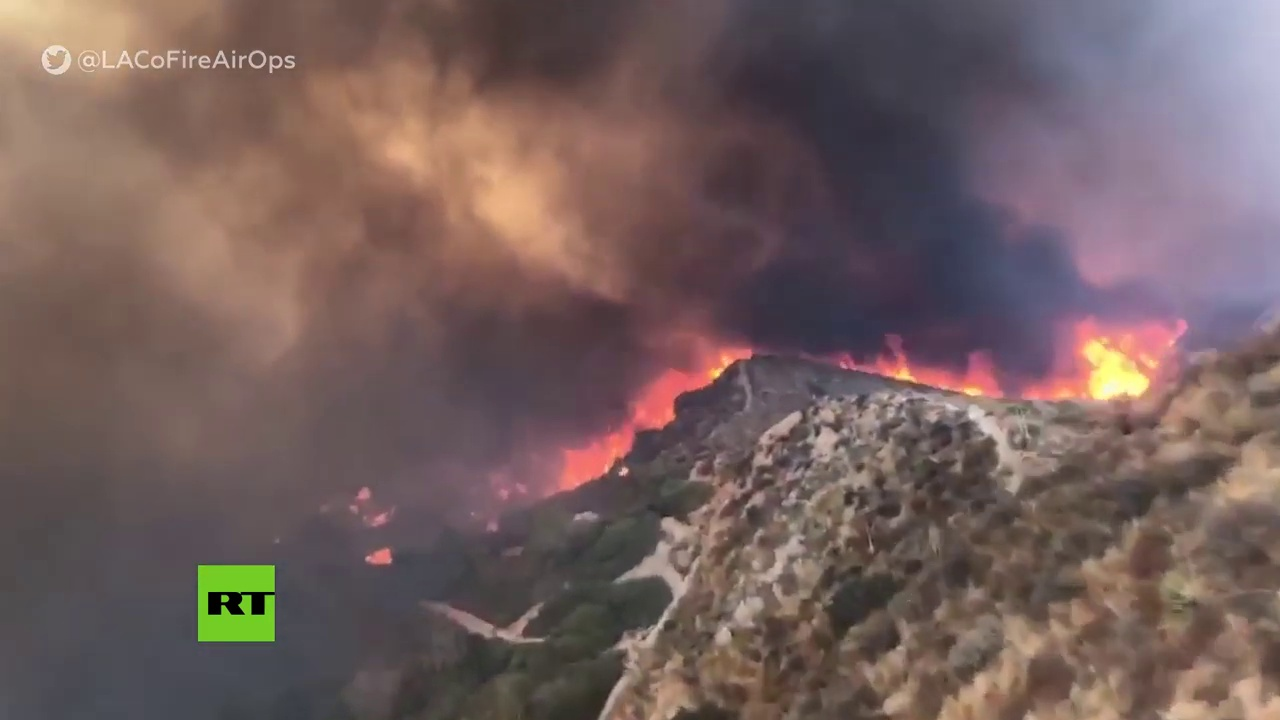
Fire: yes
Smoke: yes